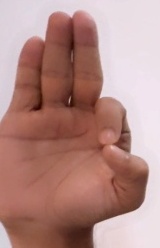
ASL sign: F